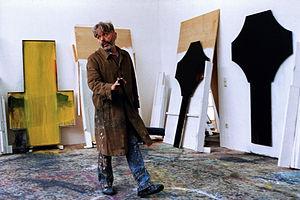
Arnulf Rainer, né le 8 décembre 1929 à Baden en Autriche, est un peintre autrichien connu pour son art informel abstrait et ses portraits retouchés et griffés.